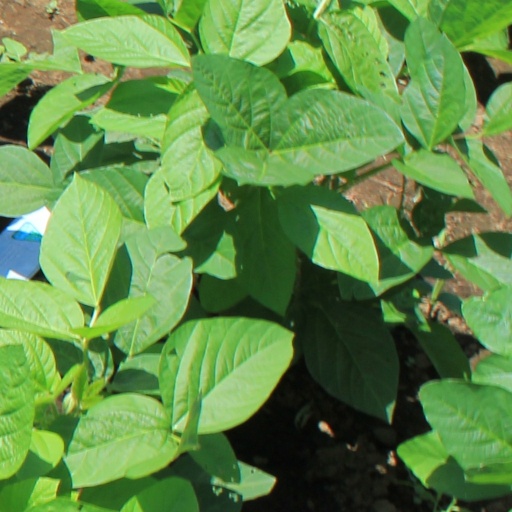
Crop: soybean